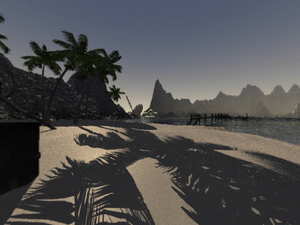
Capture d'écran du jeu vidéo L'Amerzone (1999), développé et édité par Microïds.
L'Amerzone : Le Testament de l'explorateur est un jeu vidéo d'aventure édité par Microïds, sorti sur PC, Macintosh et PlayStation en 1999, puis porté sur iOS en 2011 et sur Android en 2014. Il s'agit du premier jeu vidéo conçu par Benoît Sokal, qui s'était jusqu'alors uniquement illustré dans le domaine de la bande dessinée en inventant notamment les aventures de l'inspecteur Canardo. Pour L'Amerzone, Sokal a réutilisé l'univers du cinquième opus des aventures de Canardo, bande dessinée parue en 1986 et intitulée L'Amerzone tout comme le jeu vidéo. Le scénario du jeu est en revanche très différent de celui de la bande dessinée.